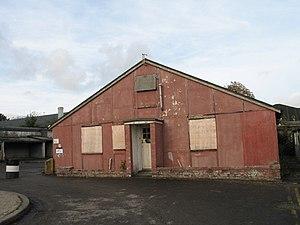
Bletchley Park est un domaine situé dans la ville de Bletchley, dans le Buckinghamshire, dans le centre de l'Angleterre, et géré par le Bletchley Park Trust, en tant que site historique. Ce site abrite actuellement le musée de Bletchley Park : « The National Museum of Computing », des bureaux d'entreprises et plusieurs attractions.